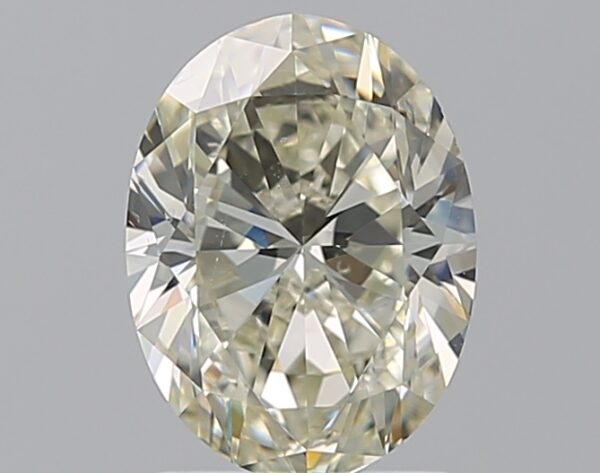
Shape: oval
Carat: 1.5
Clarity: SI1
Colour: K
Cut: EX
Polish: EX
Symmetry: EX
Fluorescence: ST
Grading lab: GIA
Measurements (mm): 8.5 x 6.34 x 4.05